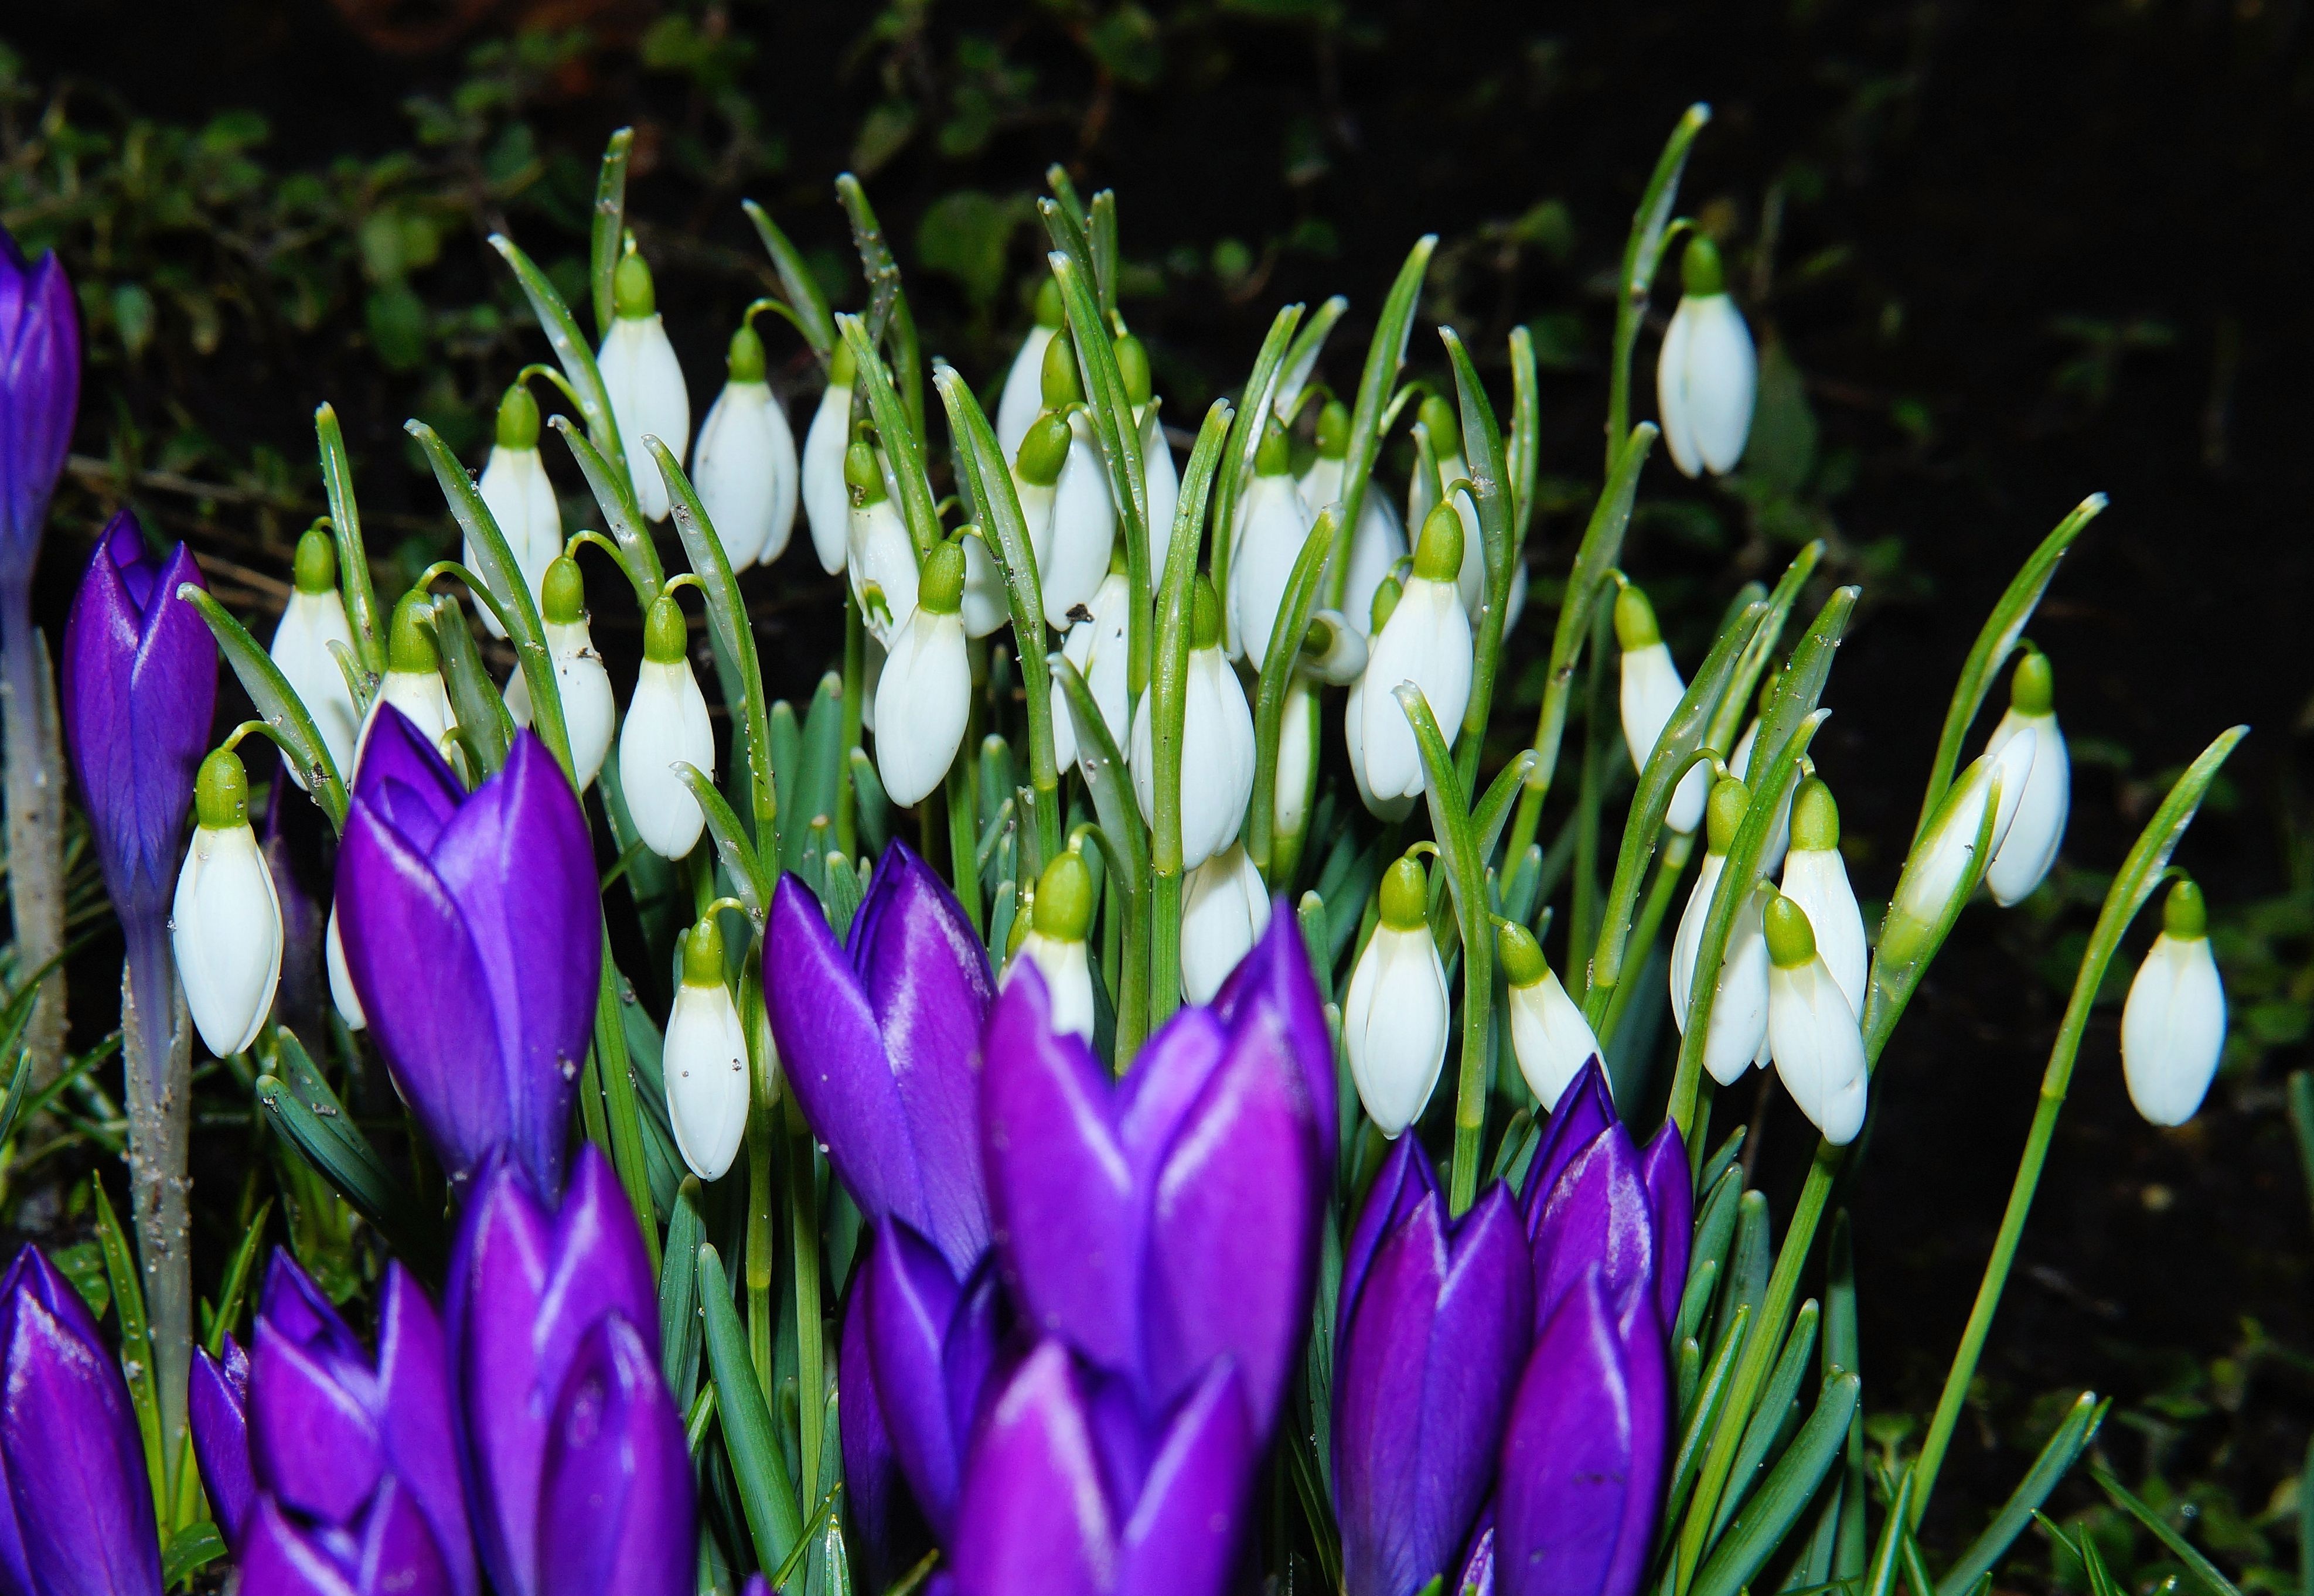
nature, blossom, winter, plant, sweet, flower, bloom, botany, blue, garden, close, flora, crocus, snowdrop, galanthus, flowering plant, plant stem, land plant, iris family